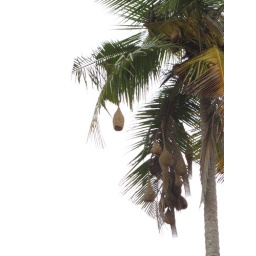
I found this coconut tree full of hanging bird nests near a paddy field of my inlaws village.